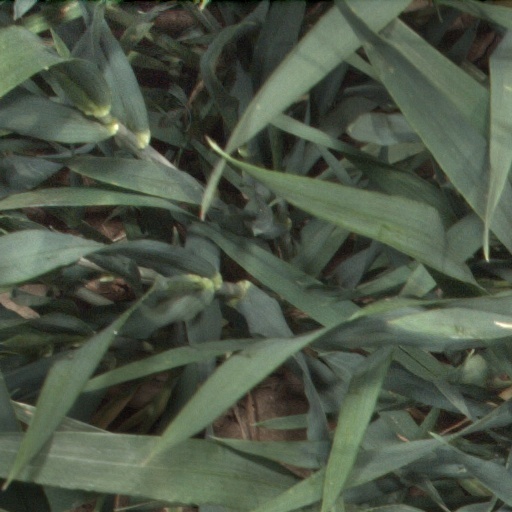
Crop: wheat